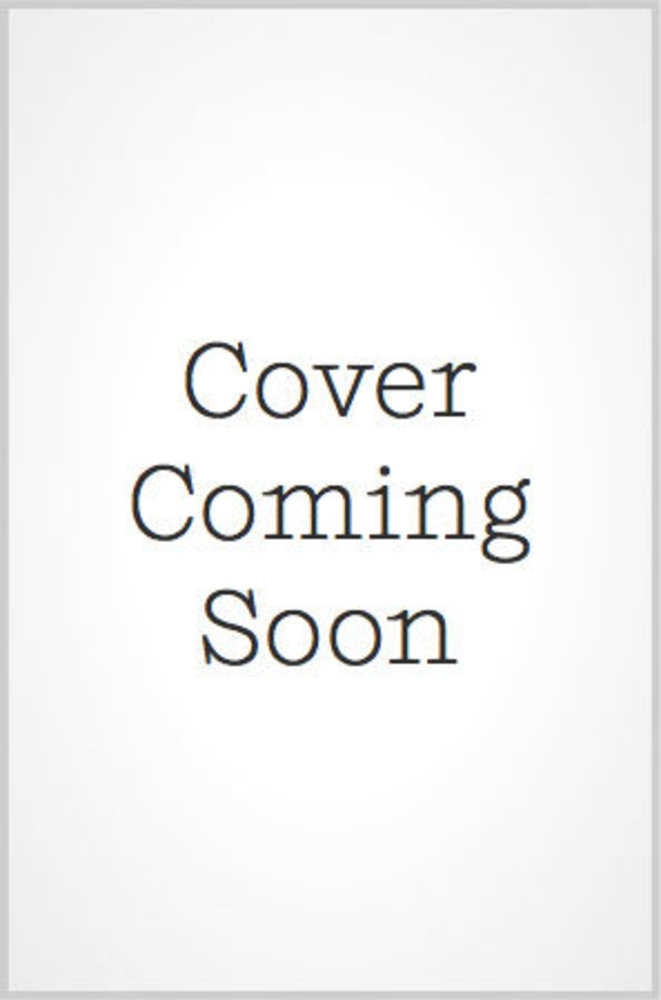
Excalibur # 27 Cover B
Excalibur # 27 Cover B 27B Reel People Reel People
Brand: marvel comics
Category: Media > Magazines & Newspapers > Magazines